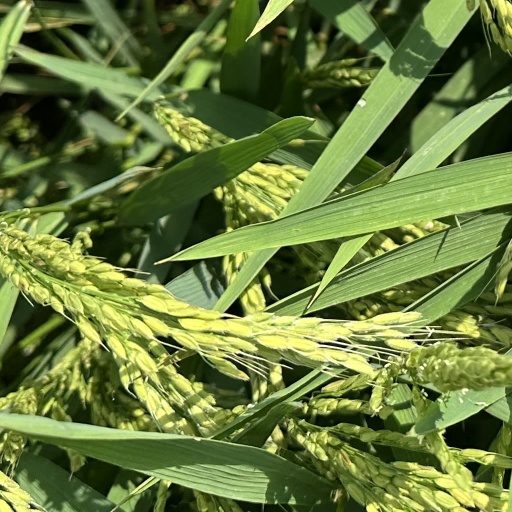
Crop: rice